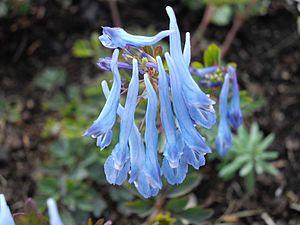
Corydalis flexuosa est une espèce de plantes herbacées à fleurs originaire de la Chine. Selon la classification classique, elle fait partie de la famille des Fumariaceae. La classification phylogénétique la place parmi les Papaveraceae.